Tales of the Jazz Age

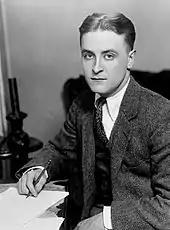
F. Scott Fitzgerald

Critic Hildegarde Hawthorne in "The New York Times", October 29, 1922, commented on Fitzgerald's contemporary identification as a writer for slick magazines, in particular "The Saturday Evening Post". Hawthorne wrote that stories "give too much of the effect of samples... The book is more like a magazine than a collection of stories by one man, arranged by an editor to suit all tastes and meant to be thrown away after reading."